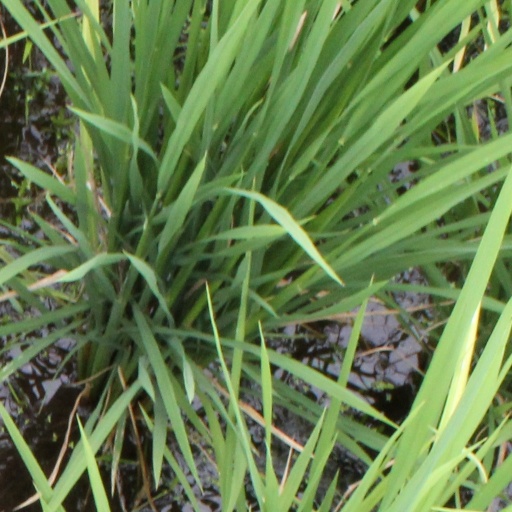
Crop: rice